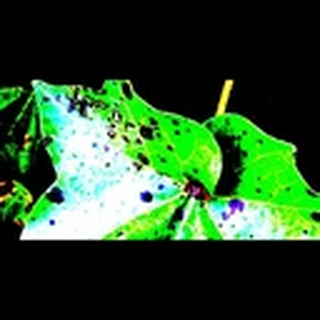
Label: cotton_target_spot